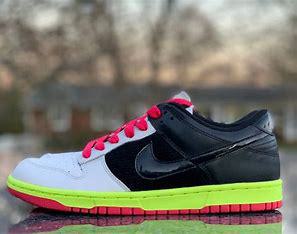
Brand: Nike
Model: kg Nike Dunk